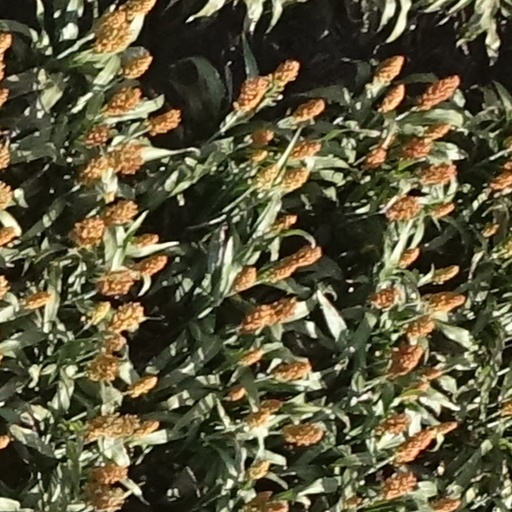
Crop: sorghum